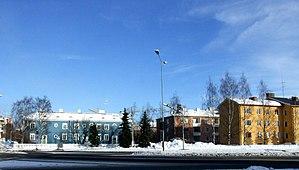
Leveri est un quartier du district central de la ville d'Oulu en Finlande.